York Castle

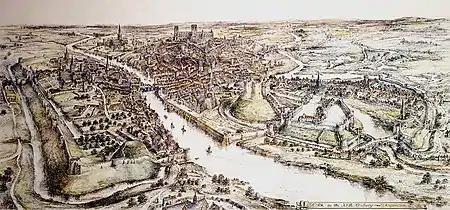
A panorama of 15th-century York by E. Ridsdale Tate; York Castle is on the right-hand side of river, opposite the abandoned motte of Baile Hill on the left-hand side.

In the 15th century, York Castle, along with Nottingham Castle, was considered a key security asset in the north of England, but investment even in these castles diminished. Repairs to York Castle grew infrequent from 1400 onwards, and it fell into increasing disrepair. Richard III recognised the issue and in 1483 had some of the most decrepit structures removed, but he died at the Battle of Bosworth before replacement work could commence. By the reign of Henry VIII, the antiquary John Leland reported that the castle was in considerable disrepair; nonetheless the water defences remained intact, unlike those of many other castles of the period. As a result of the deterioration, Henry had to be advised that the king's councillors no longer had any official residence in which to stay and work when they were in York. The castle mint was shut down after the death of Edward VI in 1553, and the castle mills were given to a local charitable hospital in 1464. The hospital was then closed during the Reformation, and the mills passed into private ownership once again.